Burntside Lodge

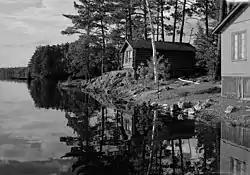
Two lakeshore cabins at Burntside Lodge

Burntside Lodge is a resort on the southern shore of Burntside Lake in Morse Township, Minnesota, United States, outside the city of Ely. It has been in operation for over a century.